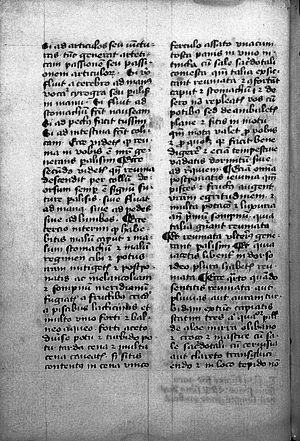
Arnaud de Villeneuve, né vers 1240, peut-être en Aragon, et mort en 1311, est un illustre médecin et théologien valencien, du Moyen Âge. Il est un artisan de la réappropriation par les Européens de la médecine savante gréco-romaine après sa longue éclipse qui suit l'effondrement de l'Empire romain d'Occident. Par ses ouvrages, et son enseignement à Montpellier de la médecine de Galien, revue et simplifiée par Rhazès, il a fortement marqué les débuts de l'enseignement de la médecine à l'université.